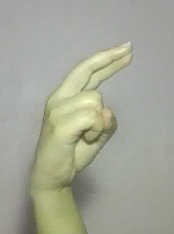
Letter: zay